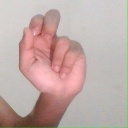
अक्षर: ढ